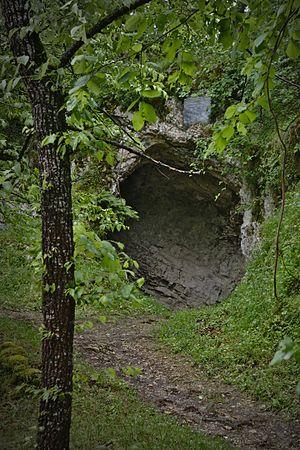
Abri préhistorique (grotte d'Aurignac) This building is classé au titre des Monuments Historiques. It is indexed in the Base Mérimée, a database of architectural heritage maintained by the French Ministry of Culture,